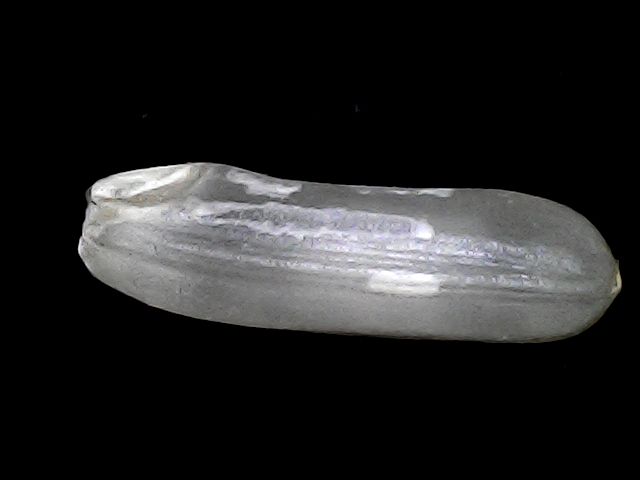
Rice variety: BRRI102